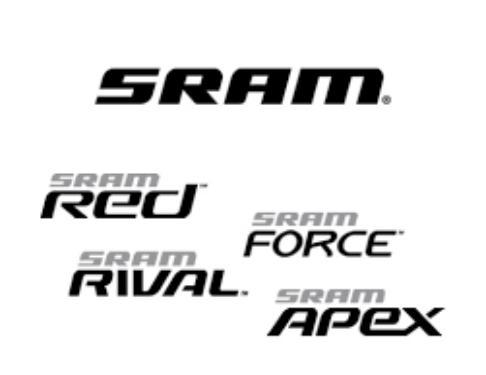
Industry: Clothes